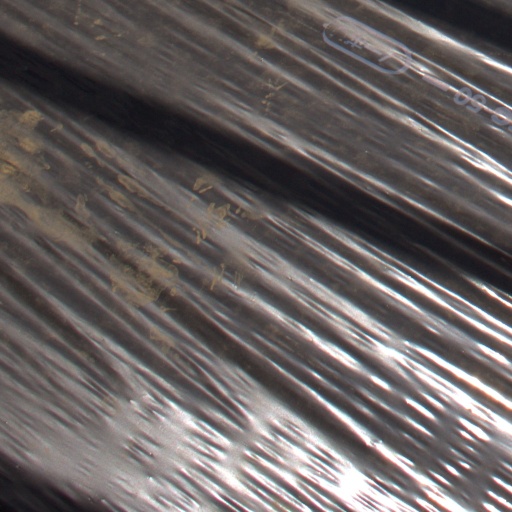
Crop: Jerusalem artichoke